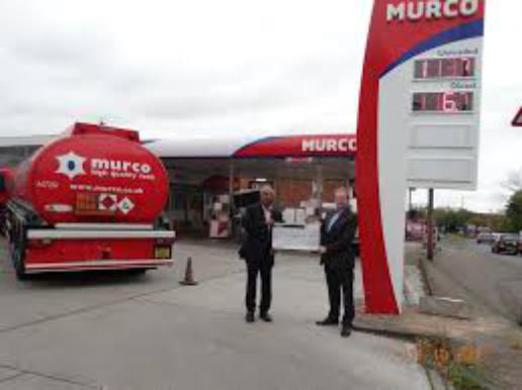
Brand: murco-2
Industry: Electronic